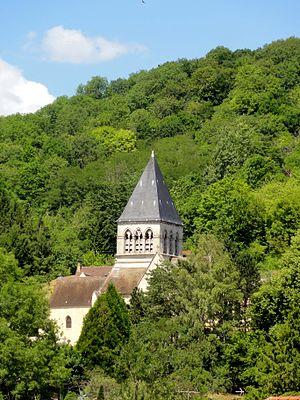
L'église Saint-Étienne est une église catholique paroissiale située à Clairoix, dans l'Oise, en France. Elle a probablement été construite à partir du début du XIIIᵉ siècle, mais les profonds remaniements à partir du XVIᵉ siècle et la simplicité de son architecture ne permettent plus de reconstituer avec certitude l'évolution de l'édifice au fil des siècles. Ainsi, l'on ignore si les bas-côtés de la nef ont jamais été mis en œuvre, et comment s'explique l'enchevêtrement d'éléments gothiques et Renaissance sur l'étage de beffroi du clocher, qui se distingue du reste de l'édifice par son élégance, et n'a pas son pareil dans les environs. Il paraît seulement probable que l'actuelle croisée du transept était initialement une première travée droite du chœur, et que les actuels croisillons n'ont été ajoutés qu'à la période gothique flamboyante. Sous cette même campagne, toutes les voûtes sont refaites. Leurs clés de voûte délicatement sculptées font le principal intérêt de l'intérieur de l'église, hormis le mobilier.